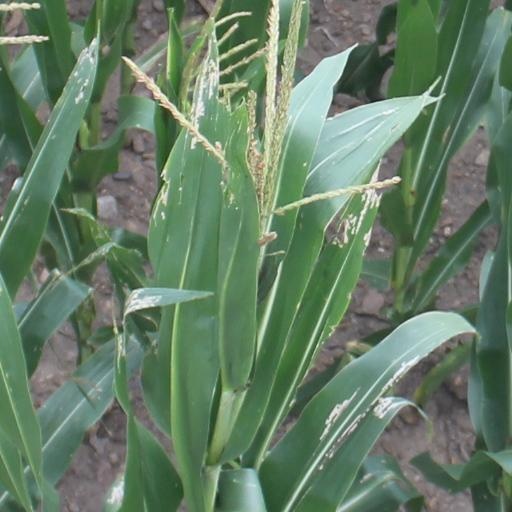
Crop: maize; corn